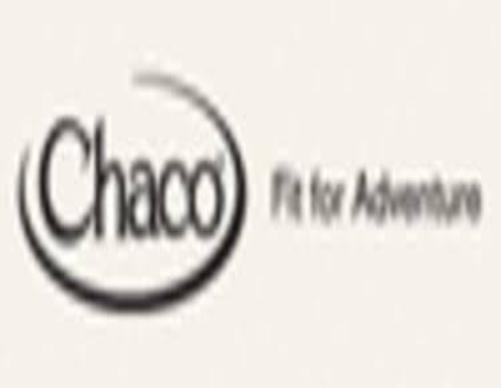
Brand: Chaco
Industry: Clothes